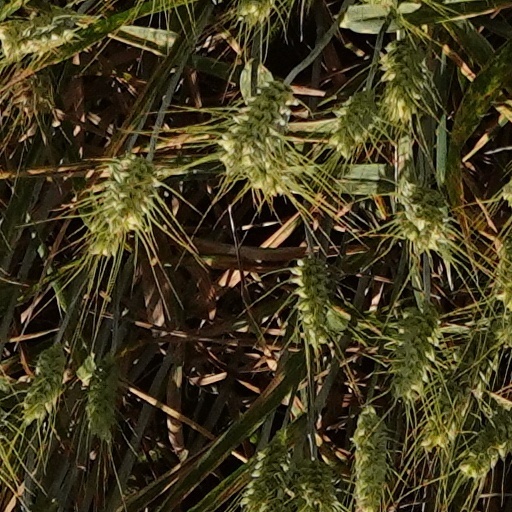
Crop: wheat